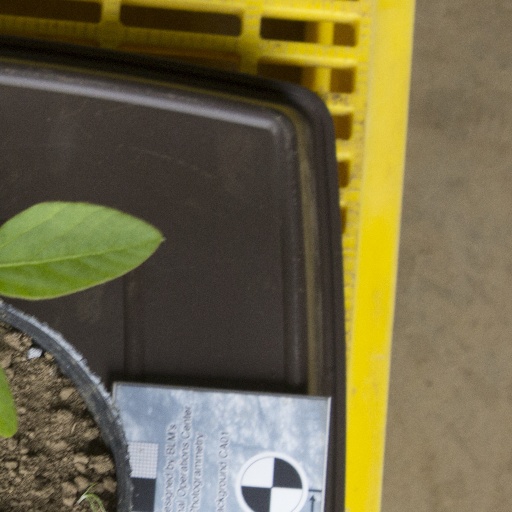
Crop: soybean